Actes et documents du Saint Siège relatifs à la Seconde Guerre Mondiale

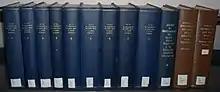
The eleven volumes of the ADSS

Actes et Documents du Saint Siège relatifs à la Seconde Guerre Mondiale (French for Acts and Documents of the Holy See related to the Second World War), often abbreviated Actes or ADSS, is an eleven-volume collection of documents from the Vatican historical archives, related to the papacy of Pope Pius XII during World War II.